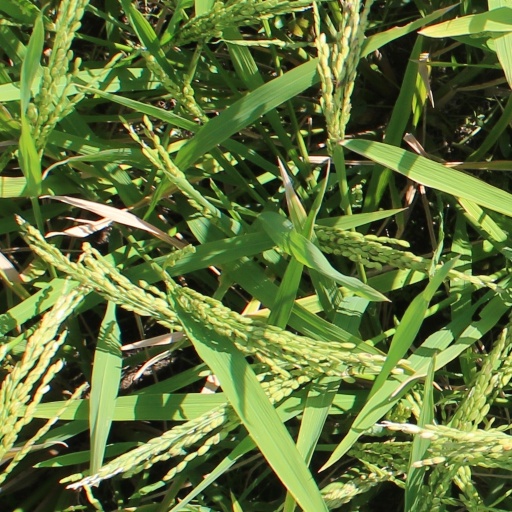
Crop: rice